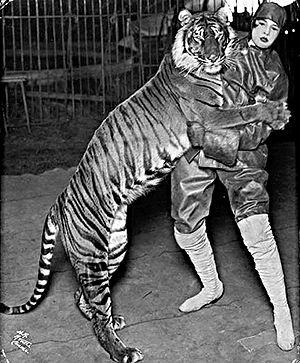
Rose Flanders Bascom est une dompteuse américaine, née en 1880 à Contoocook et morte en 1915.